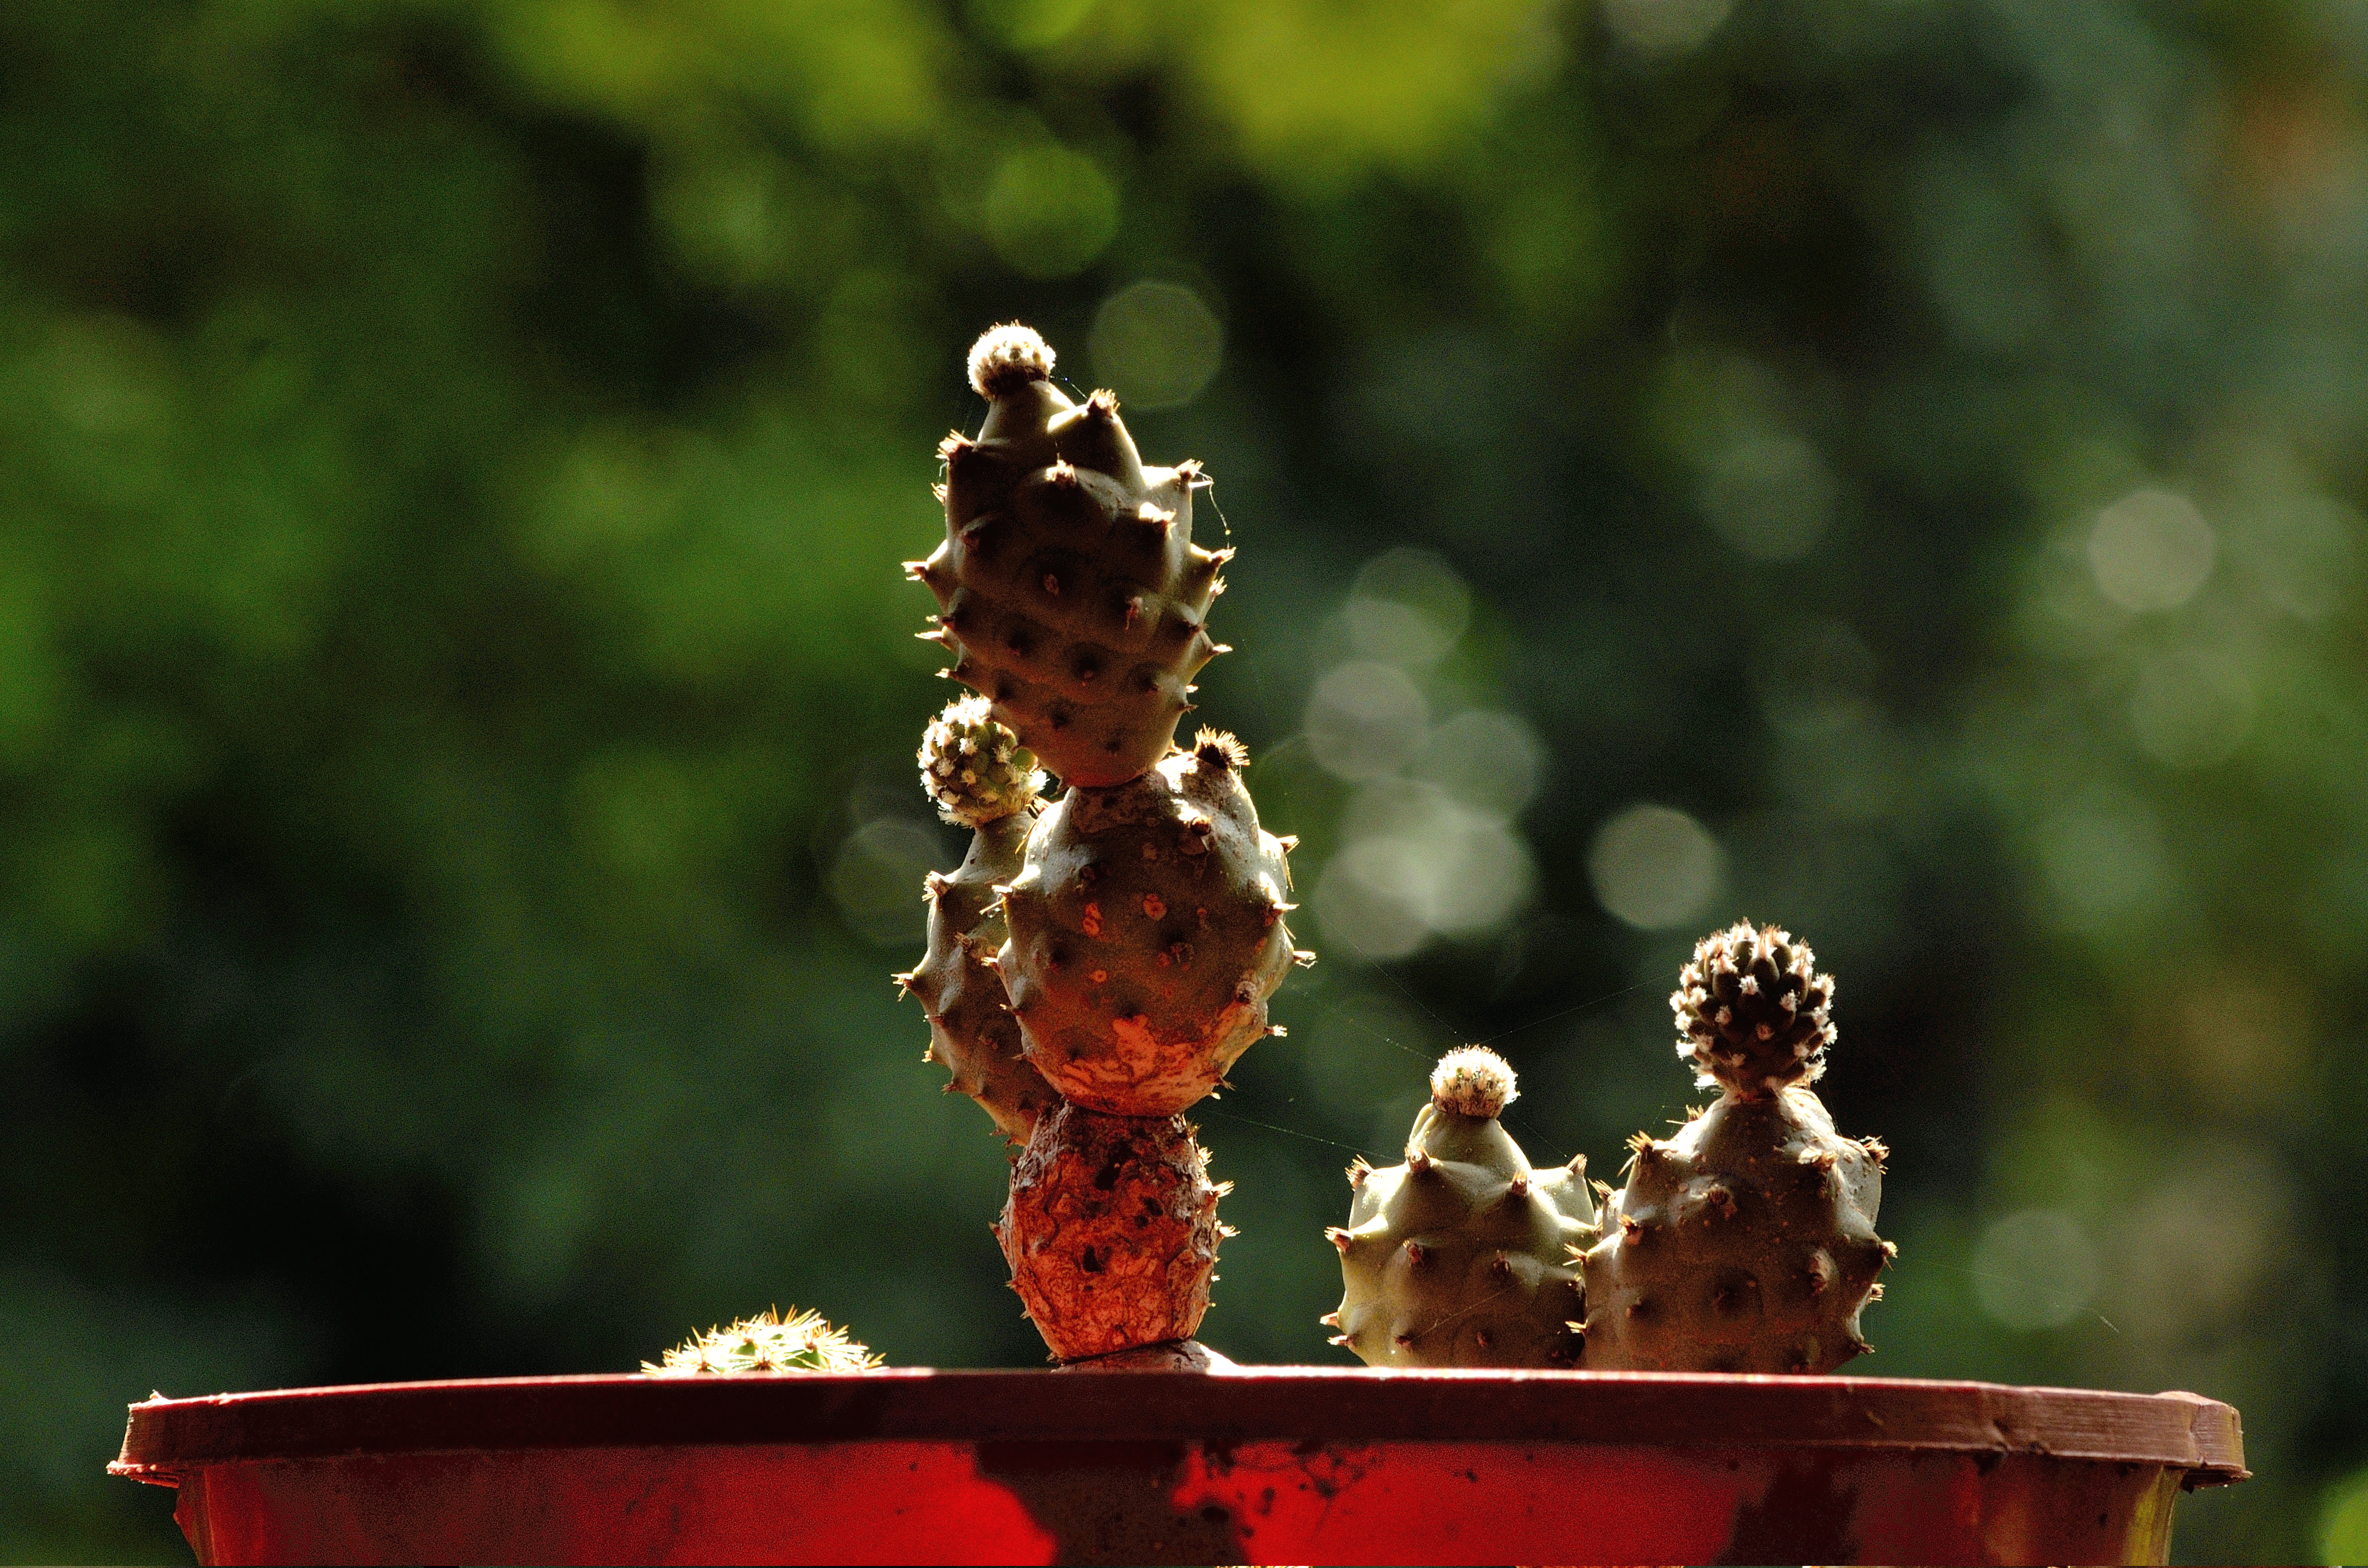
nature, cactus, plant, leaf, flower, insect, autumn, flora, boke, macro photography